Saranathan Temple

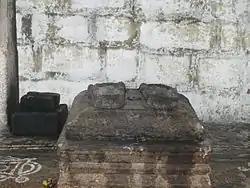
The feet of Rama

The temple is revered in the "Nalayira Divya Prabandham", the 7th–9th century Sri Vaishnava canon, by Thirumangai Alvar in eleven hymns. The temple is classified as a "Divya Desam", one of the 108 Vishnu temples that are mentioned in the compilation. He has mentioned the devotees of Saranatha who are deeply immersed in Narayana. Divya Kavi Pillai Perumal Aiyangar in his "Ashta Prabanda" states that people should not waste their time glorifying wealthy men, but should laud the greatness of the almighty. This is the only Divya Desam where Vishnu is seen with five consorts. The temple is represented in five divine elements of Perumal, Nachiyar, Vimana, Tirtha and land and hence called Tirucherai. A Chola king named Satyakeerthi is believed to have worshipped the presiding deity for childbirth and had a son.